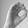
ASL letter: O